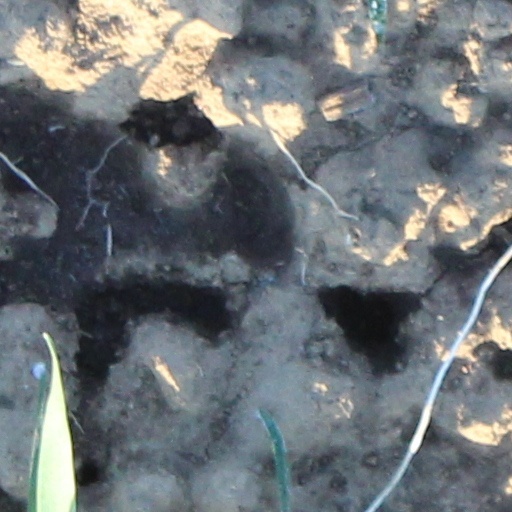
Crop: wheat